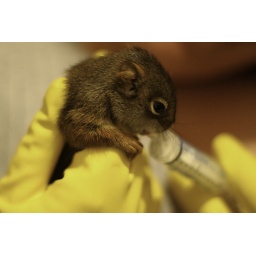
The baby red squirrel we found in our kitchen being chased by the cat